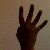
The image shows a hand gesture representing the number 4 in Indian Sign Language.